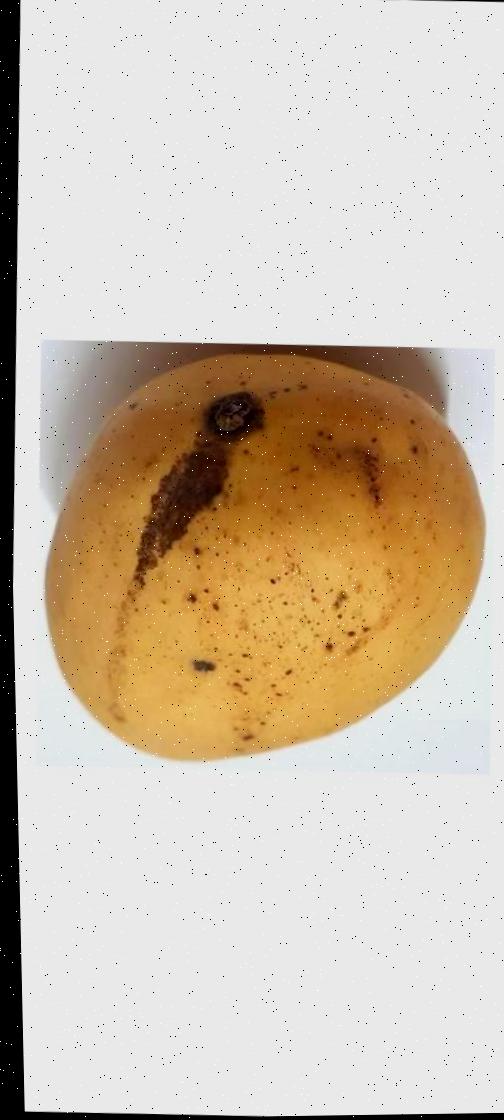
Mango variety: Katimon